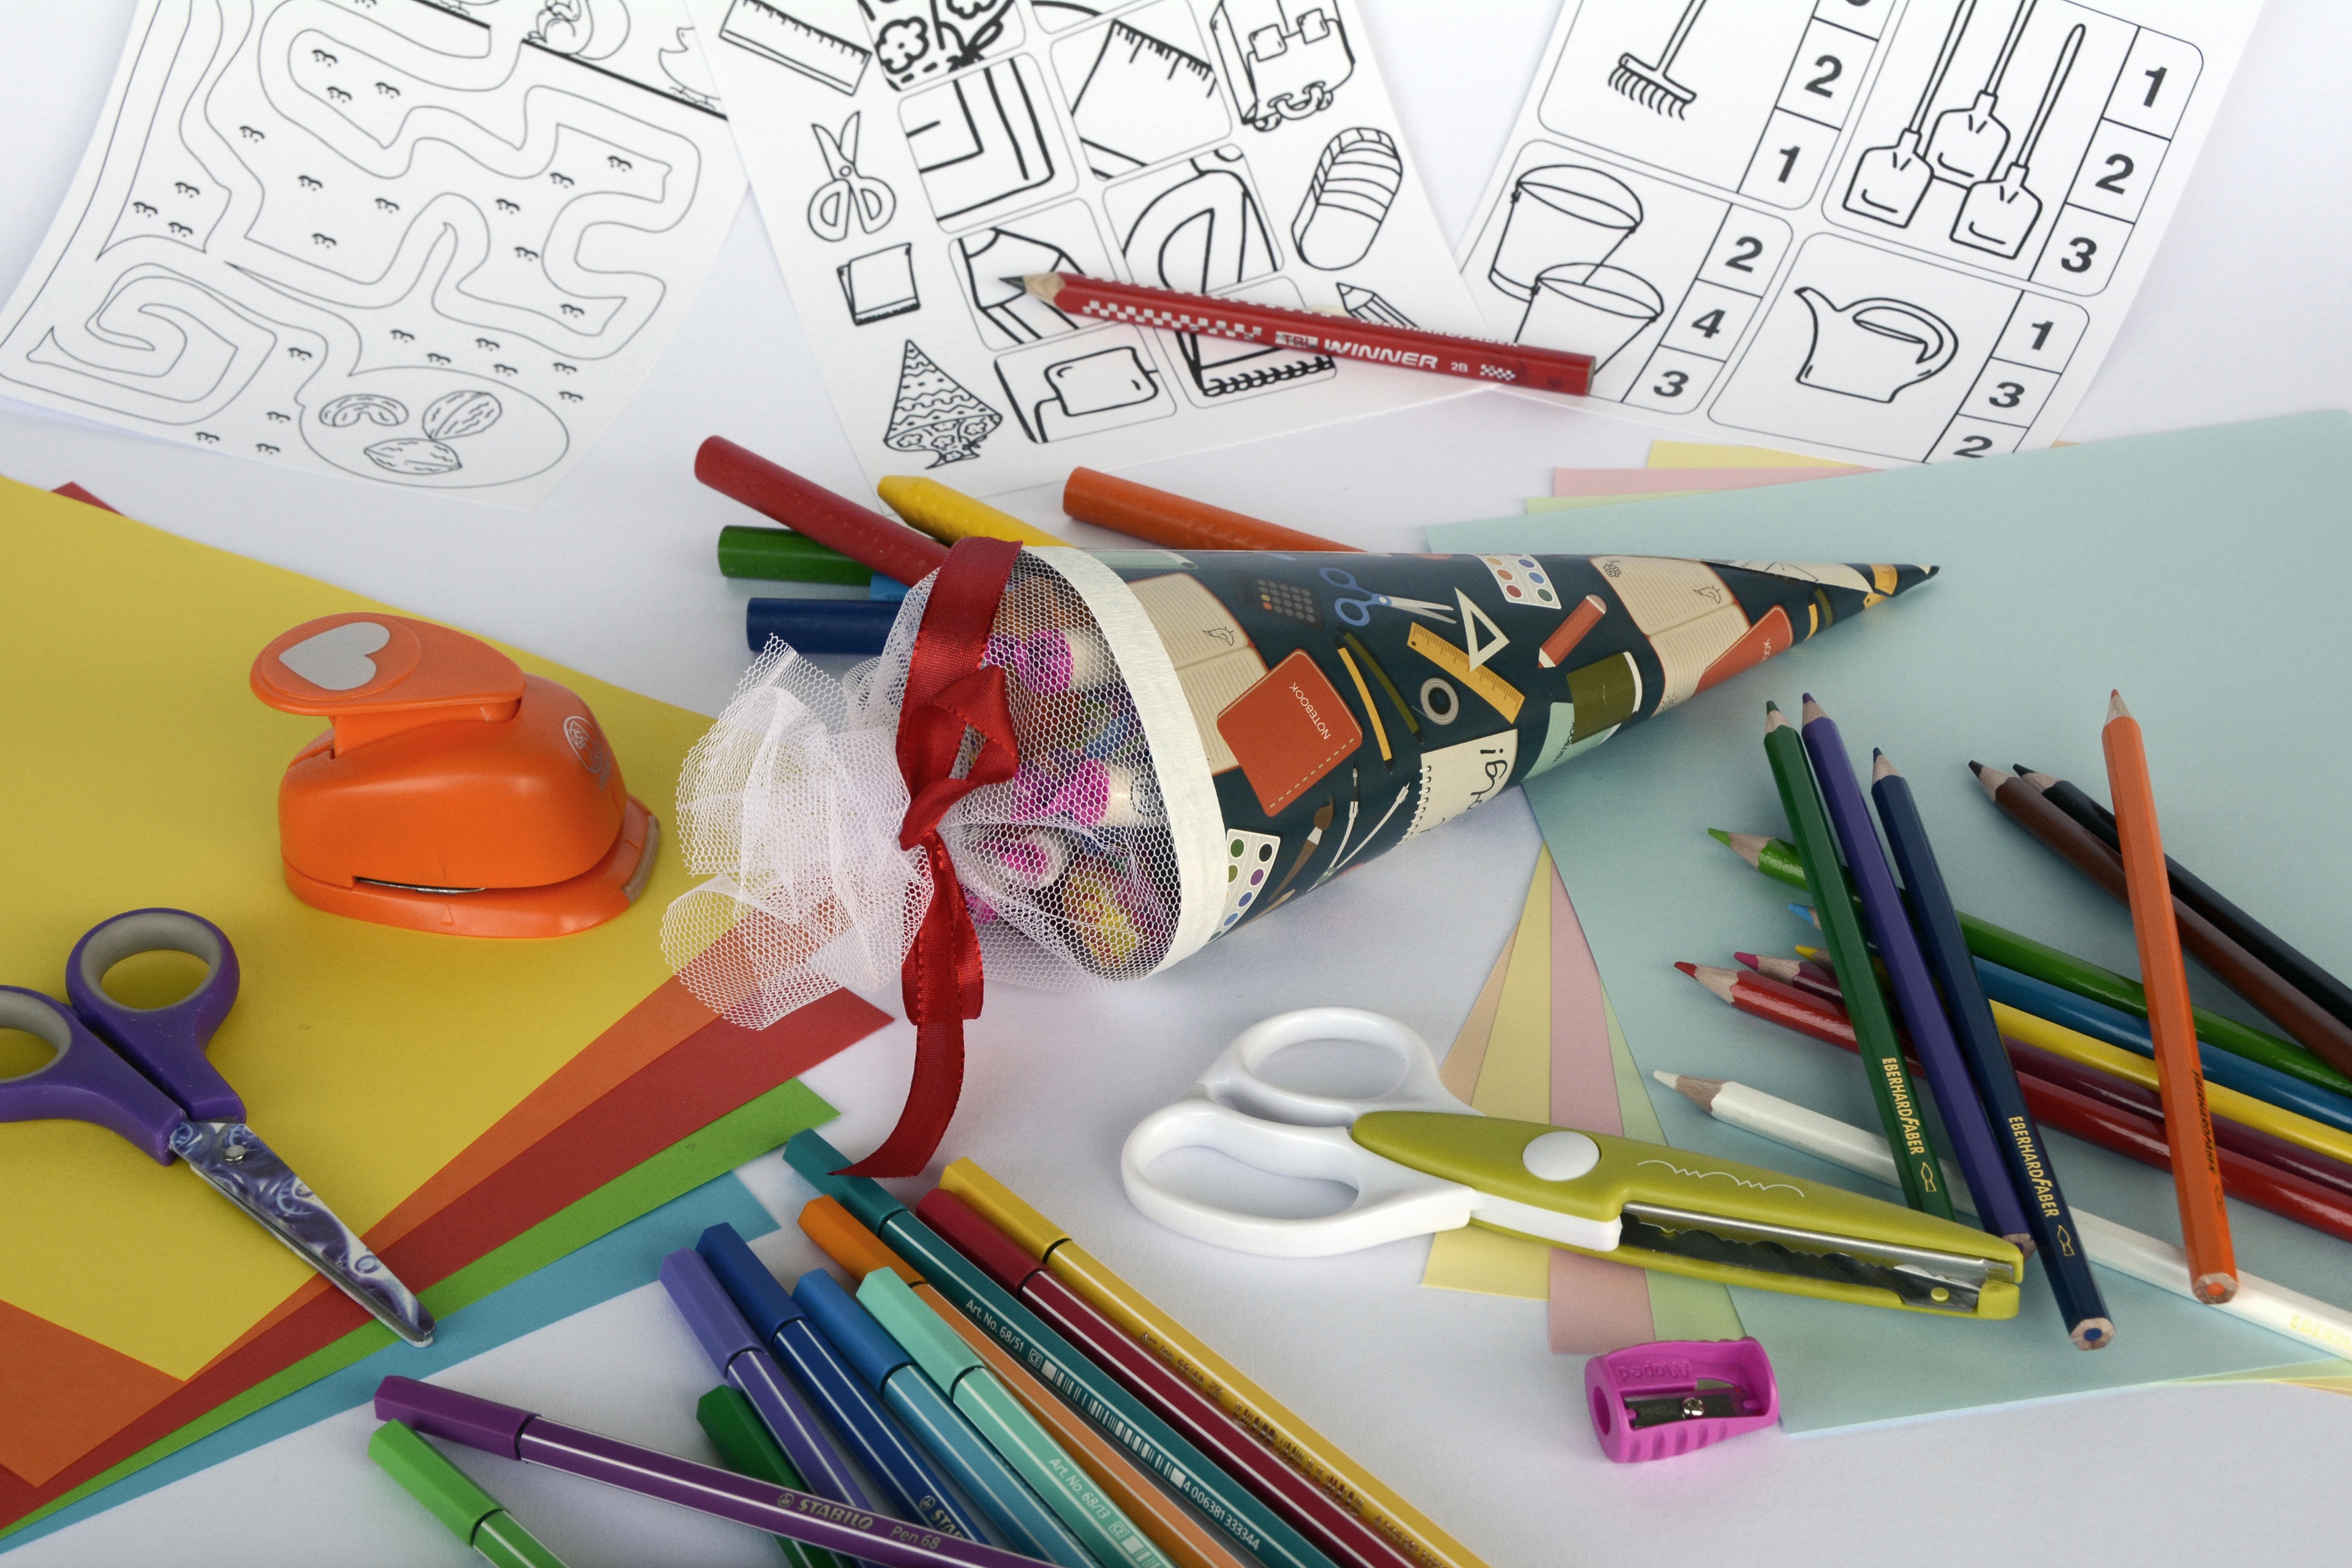
pencil, color, training, paint, colorful, paper, education, cut, art, chalk, illustration, pens, candy, stationery, school, crayons, draw, surprise, pointed, scissors, coupon, tinker, colored pencils, colour pencils, back to school, exercises, schult te, first graders, school launch, zuckert te, first class, writing accessories, colorful paper, felt tip pens